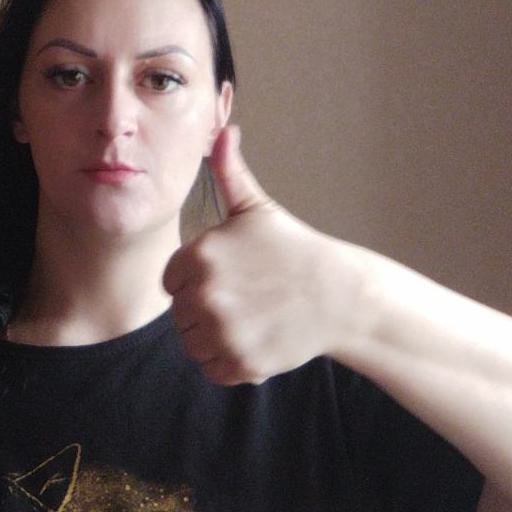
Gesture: like